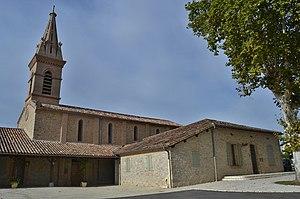
Église Saint-Léonard de Puygaillard-de-Quercy.
Puygaillard-de-Quercy est une commune française située dans le département de Tarn-et-Garonne, en région Occitanie.